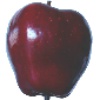
Label: red_delicious_apple